Rice production in the United States

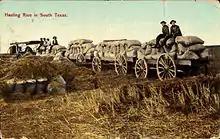
Hauling rice in South Texas, 1909

At the census of 1870, after emancipation, the production of rice decreased to 73,635,021 pounds. In 1879, the total area devoted to rice was 174,173 acres, and the total production of clean rice was up again to 110,131,373 pounds. A decade later, the total area devoted to rice cultivation was 161,312 acres, and the total production of clean rice equaled 128,590,934 pounds; this represented a 16.76 percent increase in the amount produced, with a decrease of 7.38 percent in the area under cultivation.